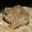
Label: frog